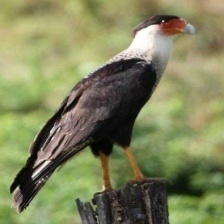
Species: CRESTED CARACARA
Scientific name: CARACARA CHERIWAY